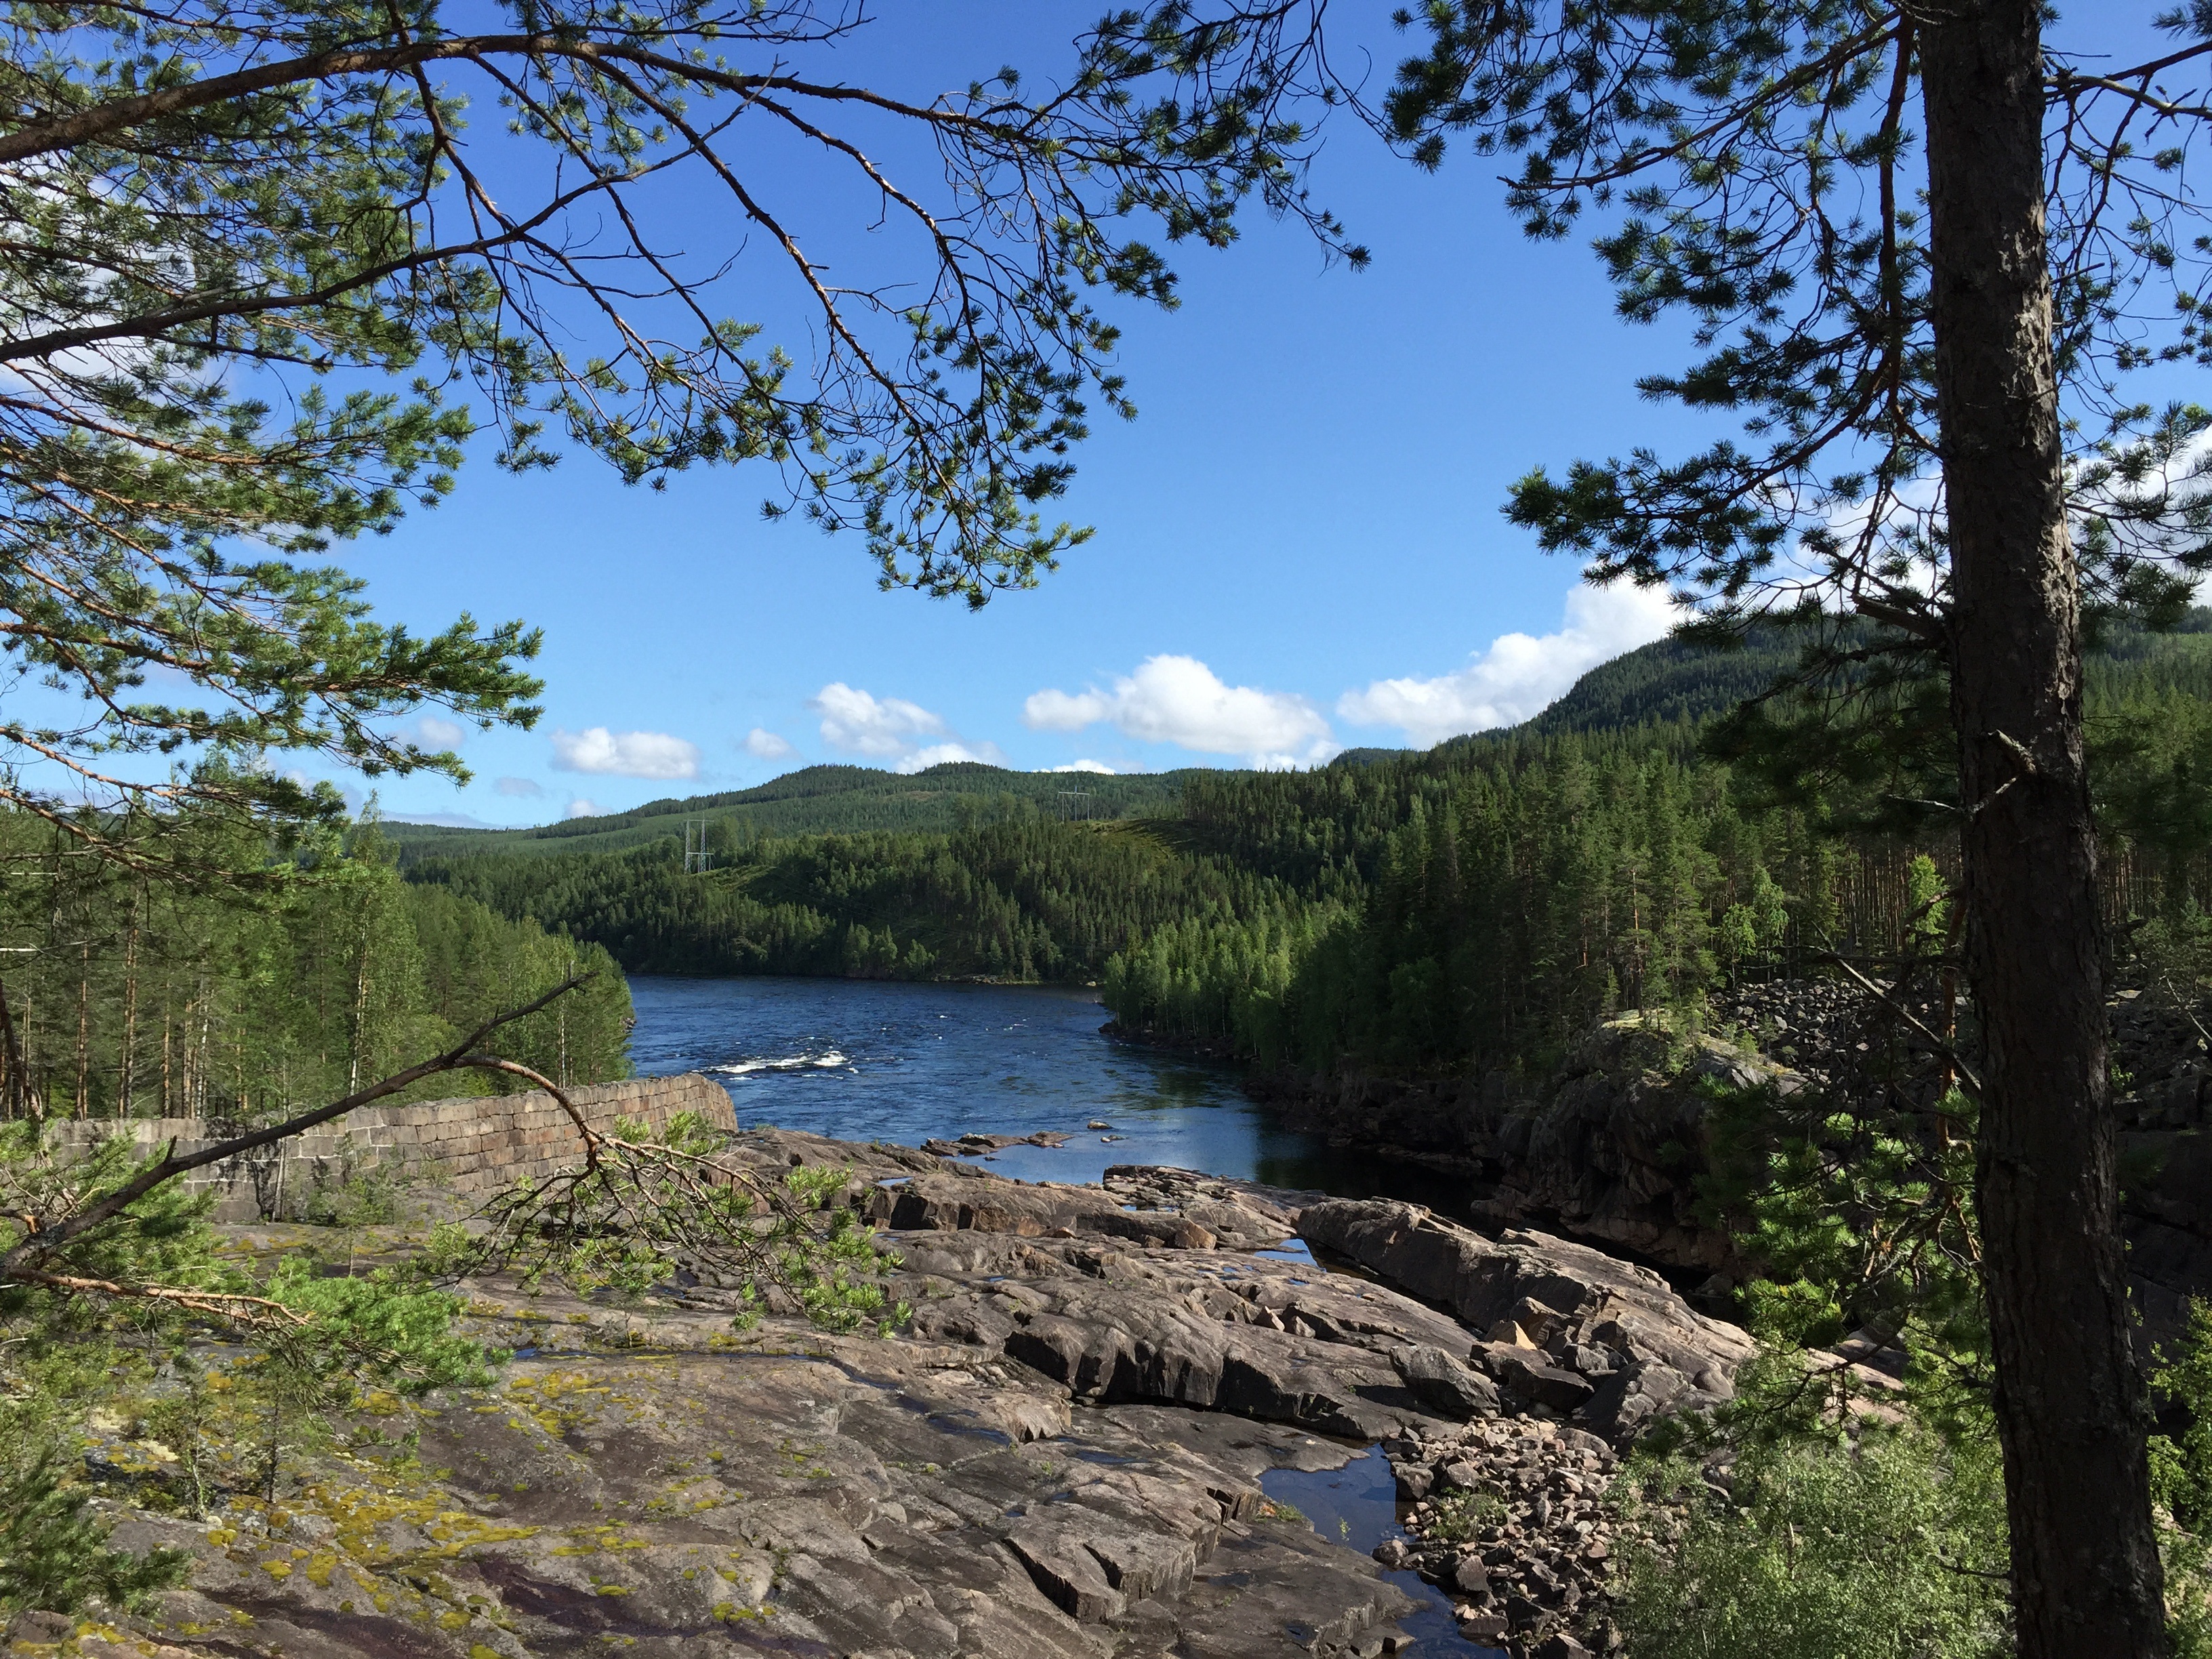
landscape, tree, waterfall, wilderness, trail, lake, river, stream, park, rapid, reservoir, body of water, loch, ecosystem, state park, ancient waterfall